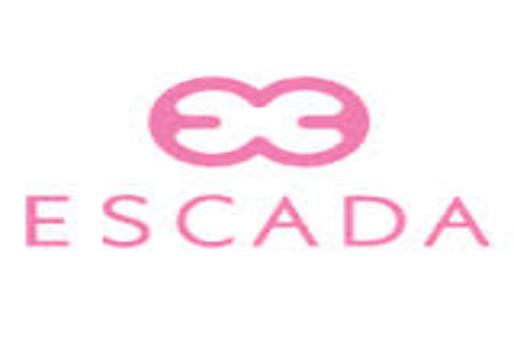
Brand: Escada
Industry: Necessities